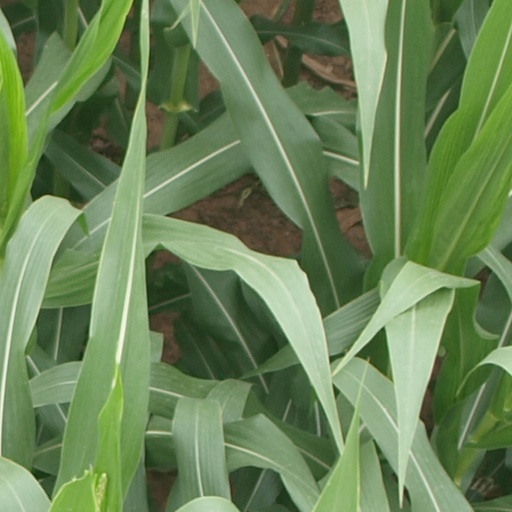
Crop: maize; corn